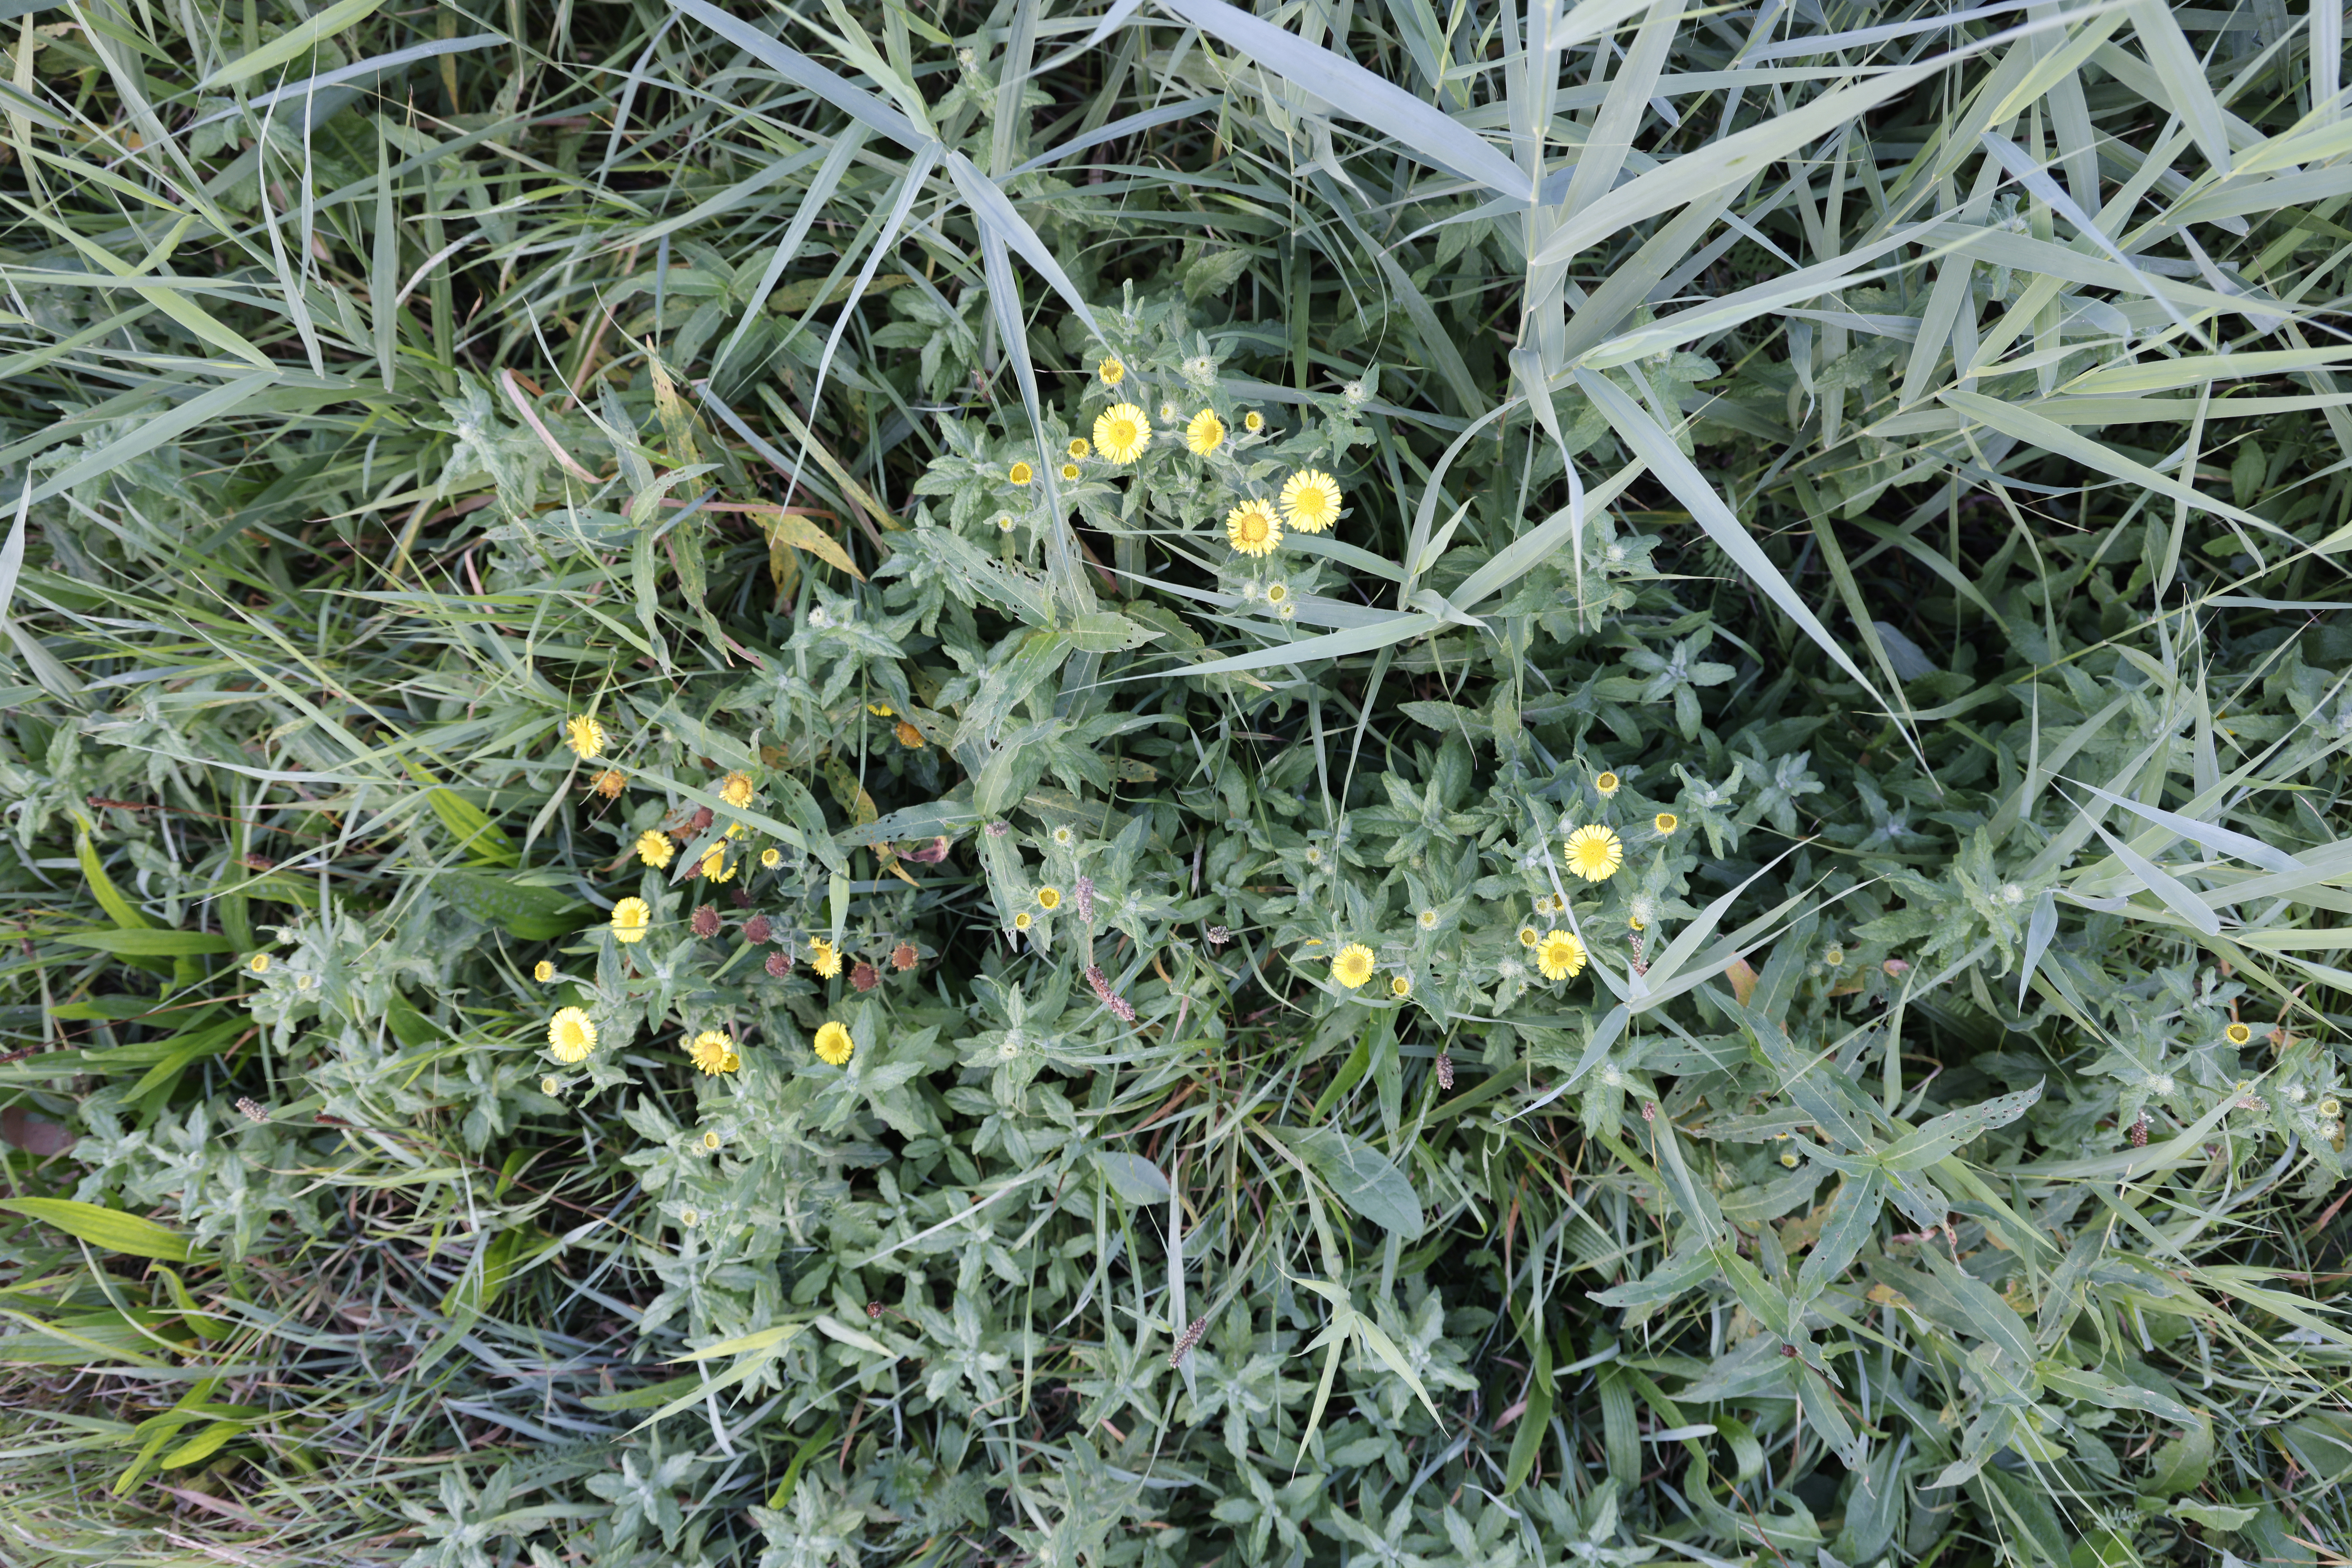
Plant species: Pulicaria dysenterica